Harry Price

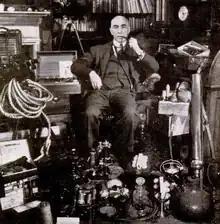
Harry Price pictured with assorted pieces of his "ghost hunting" equipment

Price joined the Society for Psychical Research (SPR) in 1920. He used his knowledge of conjuring to debunk fraudulent mediums, but unlike other magicians, Price endorsed some mediums that he believed were genuine. Price's first major success in psychical research came in 1922 when he exposed the 'spirit' photographer William Hope. In the same year he travelled to Germany together with Eric Dingwall and investigated Willi Schneider at the home of Baron Albert von Schrenck-Notzing in Munich. In 1923, Price exposed the medium Jan Guzyk; according to Price, the "man was clever, especially with his feet, which were almost as useful to him as his hands in producing phenomena".